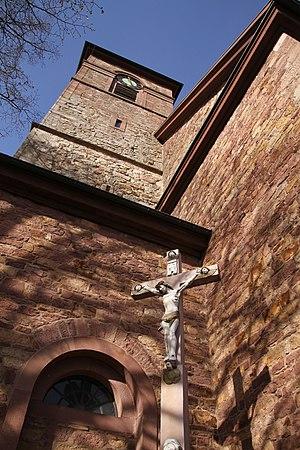
Église St. Birgitta en Iffezheim.